Question: Please indicate a possible affordance area of the boxing_punching_bag that can be used for striking
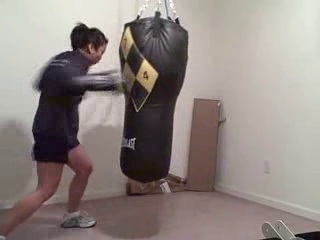
Answer: [115, 24, 189, 173]